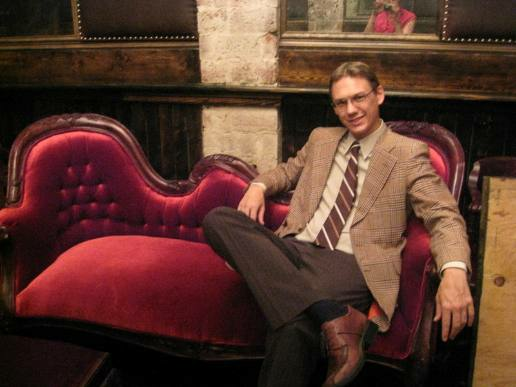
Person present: Yes